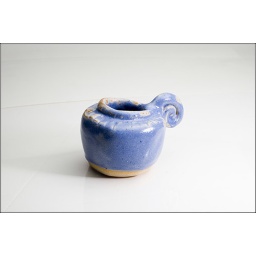
a pinch pot with light blue glaze, orange in lighter areas